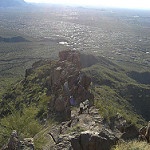
Label: mountain